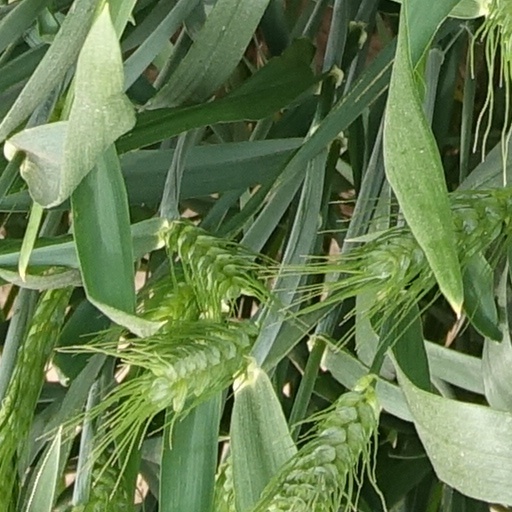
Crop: wheat